Good Luck!!

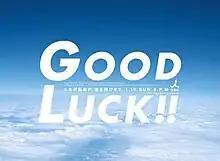

is a 2003 Japanese television drama starring Takuya Kimura. The story revolves around an up-and-coming pilot, Hajime Shinkai, and portrays his interactions with others as he progresses along the road to becoming a captain. As is common in many Japanese drama series, it blends drama and romance with comedic elements. This drama also emphasizes hardship of being a pilot or a cabin crew, and the serious nature of the industry they're in, which puts thousands of lives in its hands.